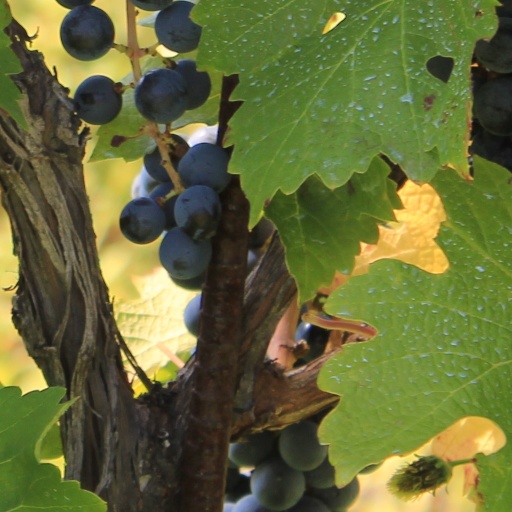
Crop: grape